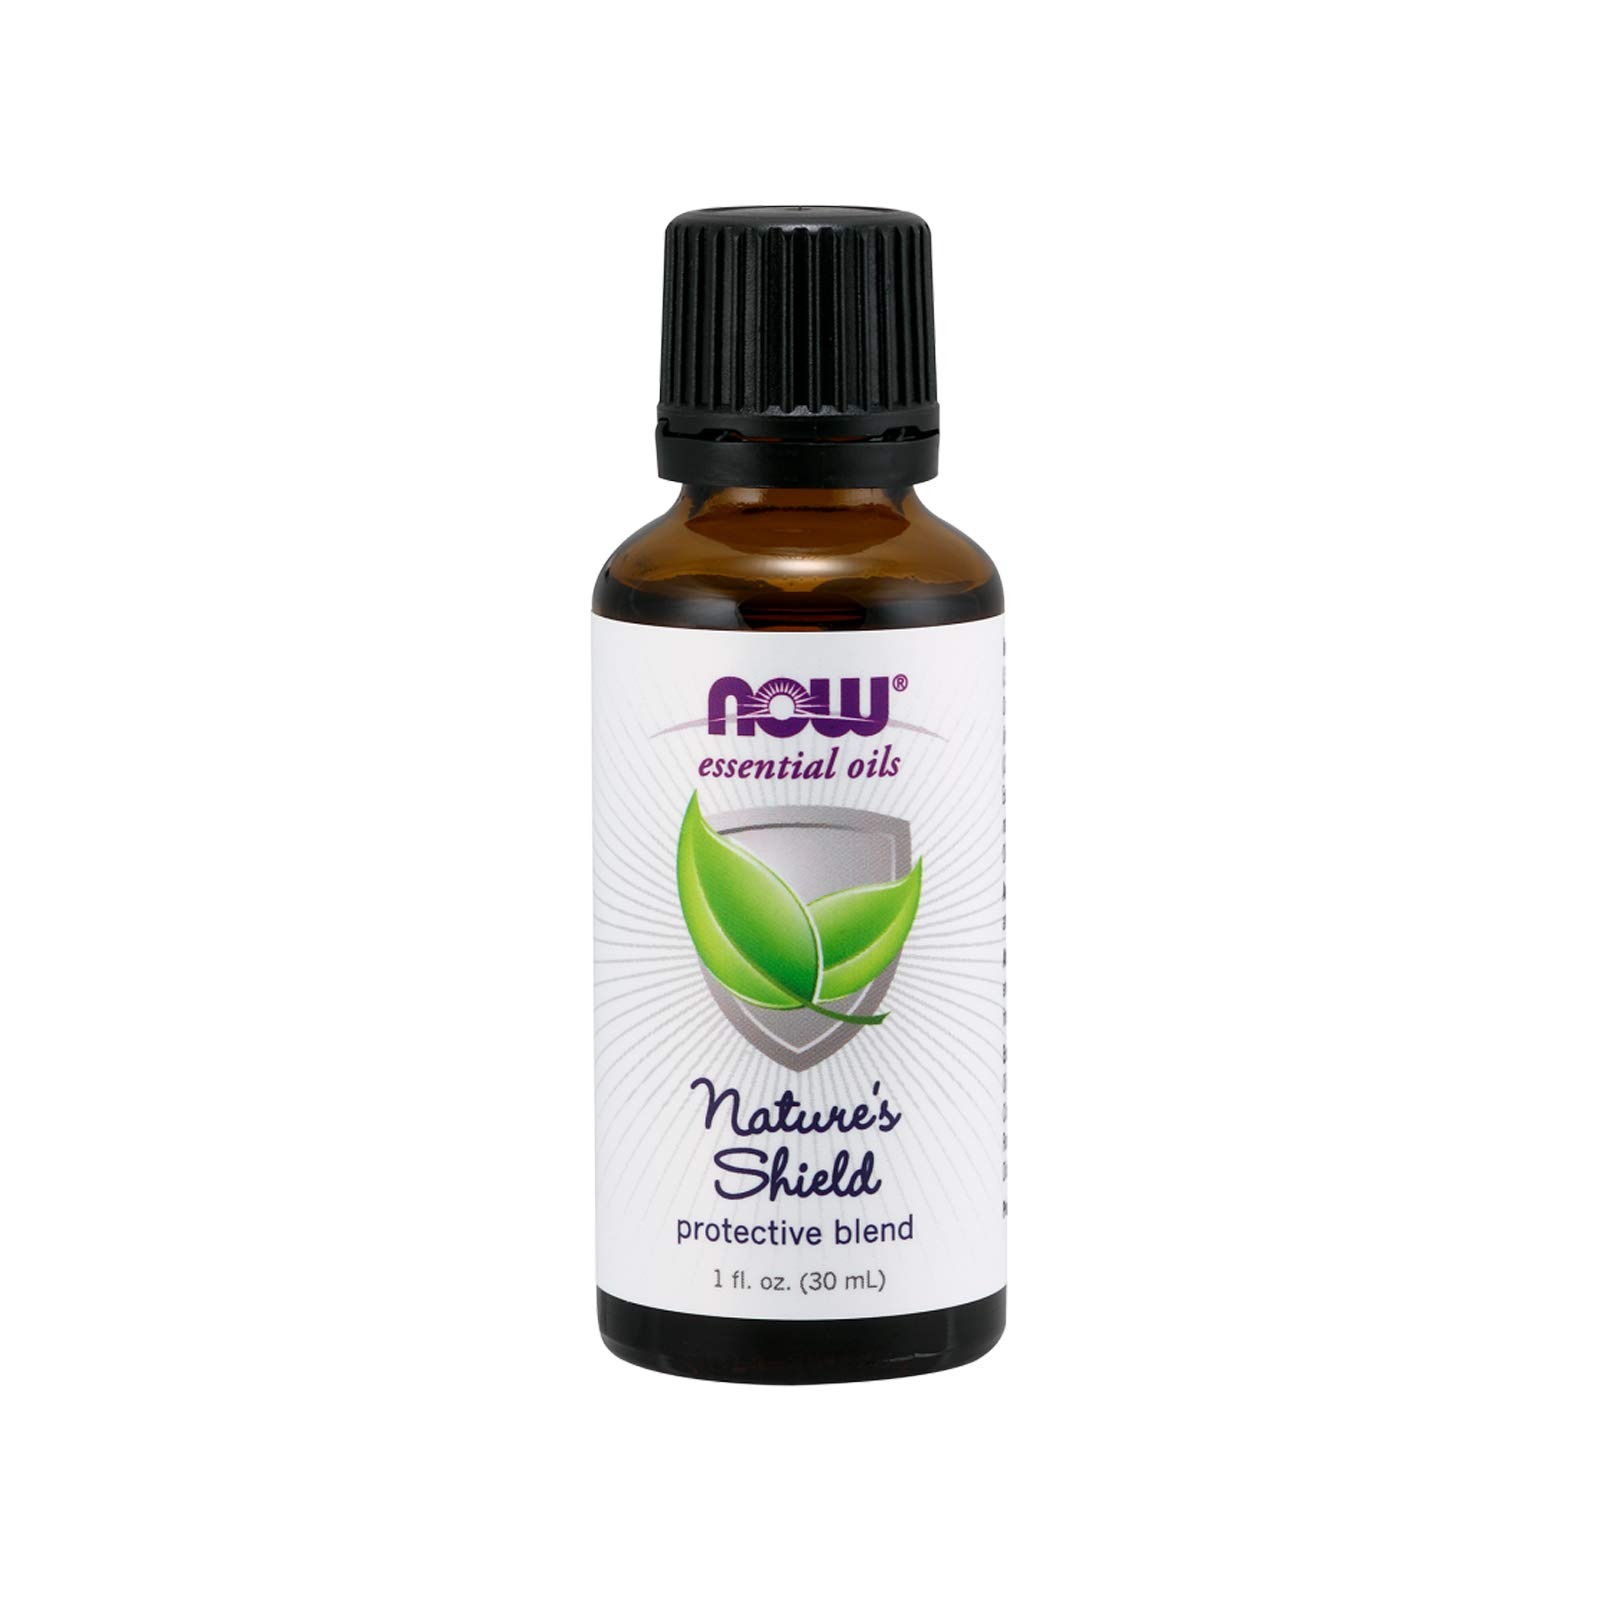
Item Name: NOW Nature's Shield Oil Blend, 1-Ounce
Value: 1.0
Unit: Ounce

Price: 14.75